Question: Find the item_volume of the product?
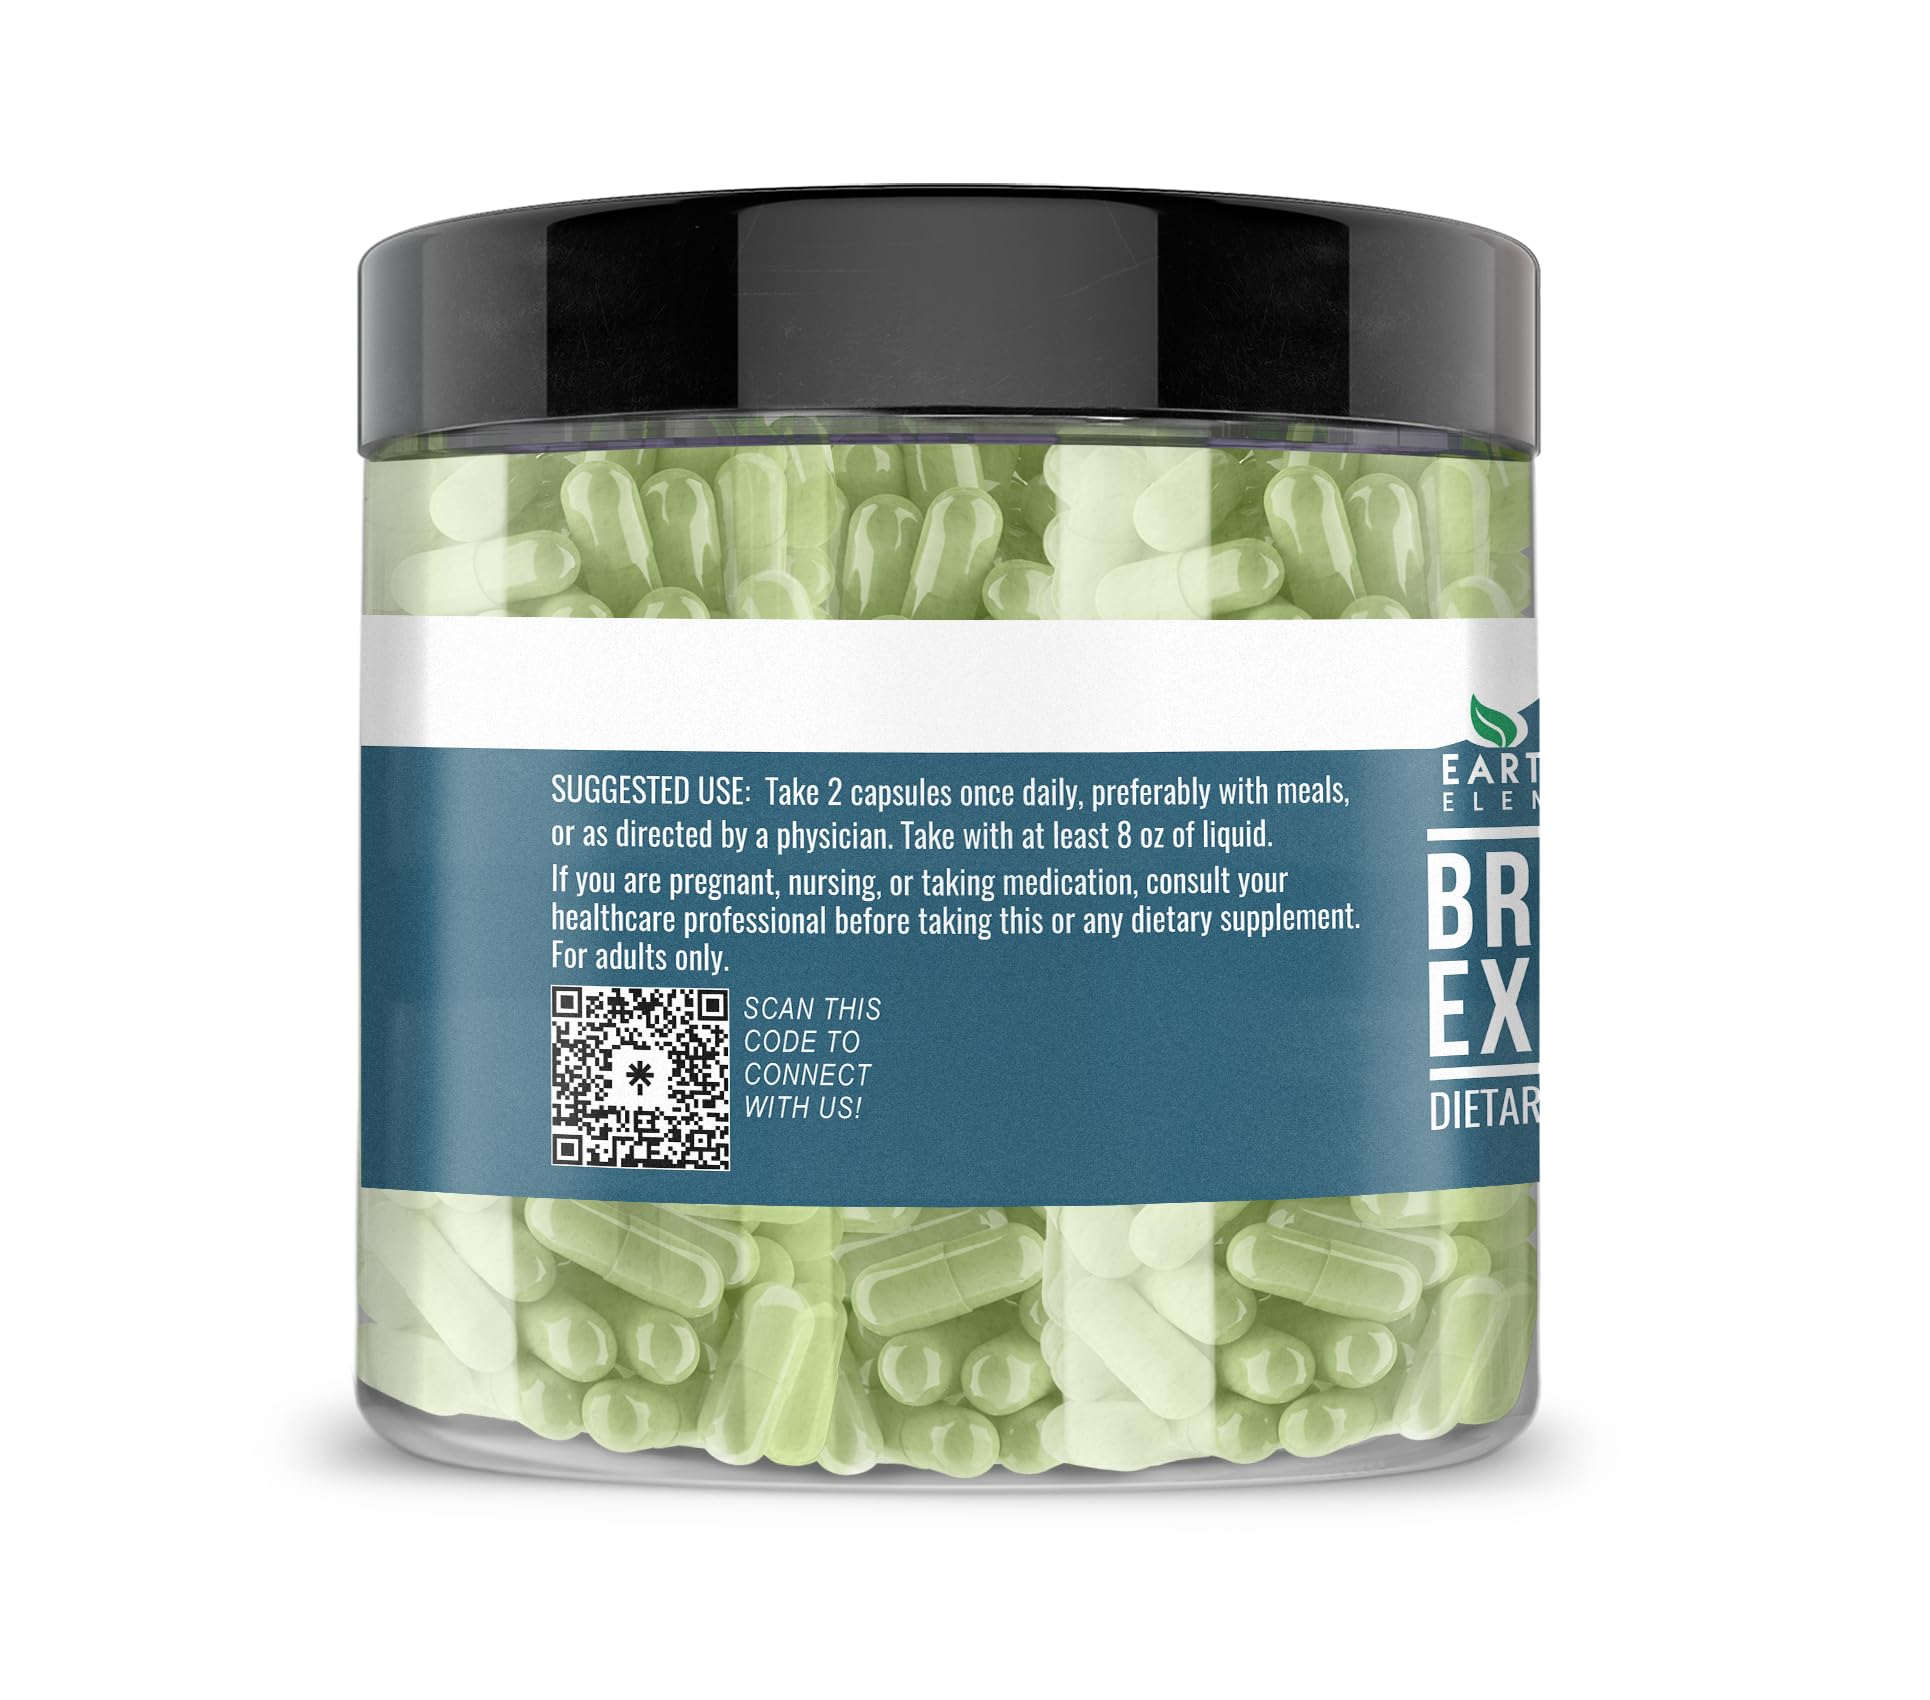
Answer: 8.0 fluid ounce